Anna Hallberg

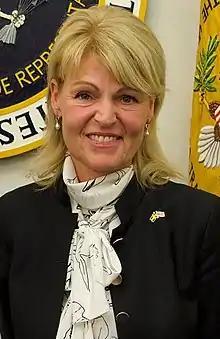
Hallberg in 2019

"Anna" Kristina Elisabet Hallberg, née "Eriksson", (born 19 November 1963) is a Swedish politician for the Social Democrats. From 2019 to 2022, she served as the Minister of Foreign Trade and Minister for Nordic Cooperation.